Richard Donoghue

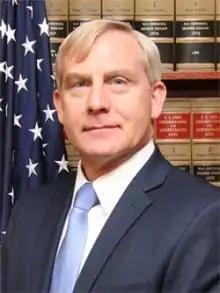
Official portrait, 2018

Richard Donoghue is an American attorney and prosecutor who served as the acting United States deputy attorney general from December 2020 to January 2021. Previously, he served as the principal associate deputy attorney general in 2020 and as United States attorney for the Eastern District of New York from 2018 to 2020. Donoghue was appointed interim U.S. Attorney by Jeff Sessions in January 2018.